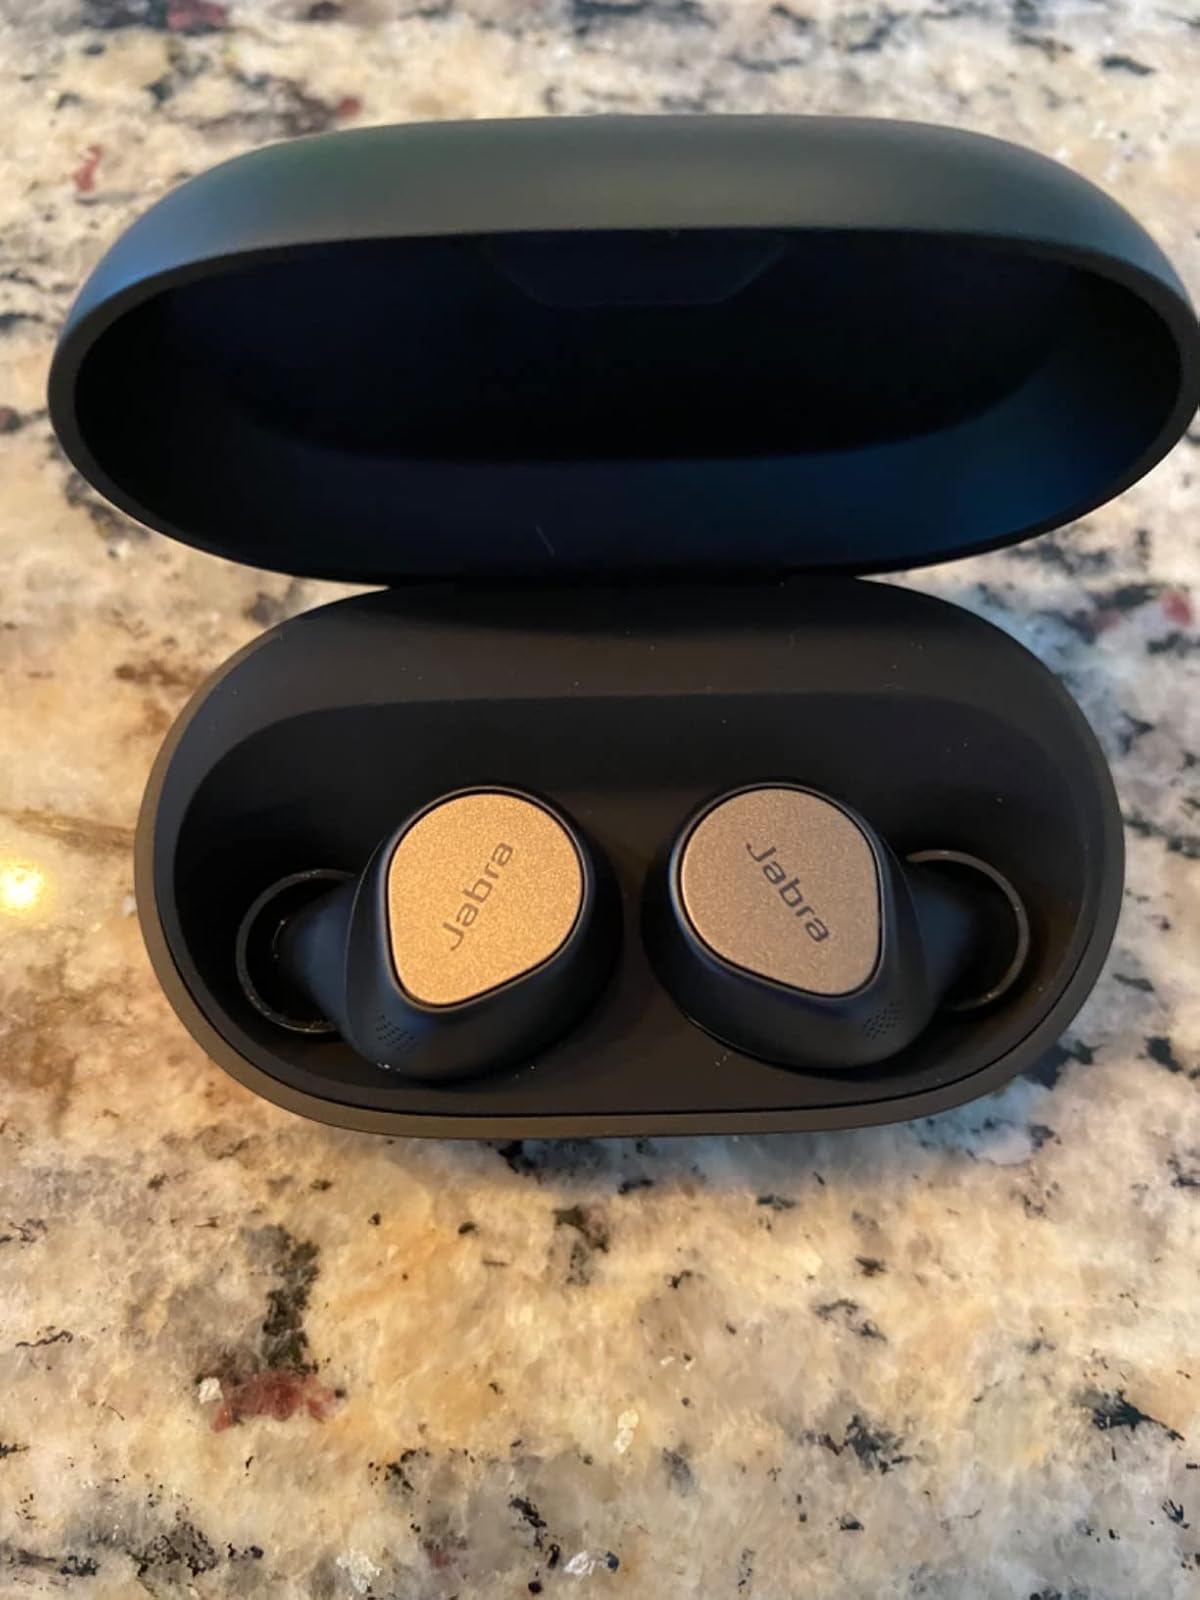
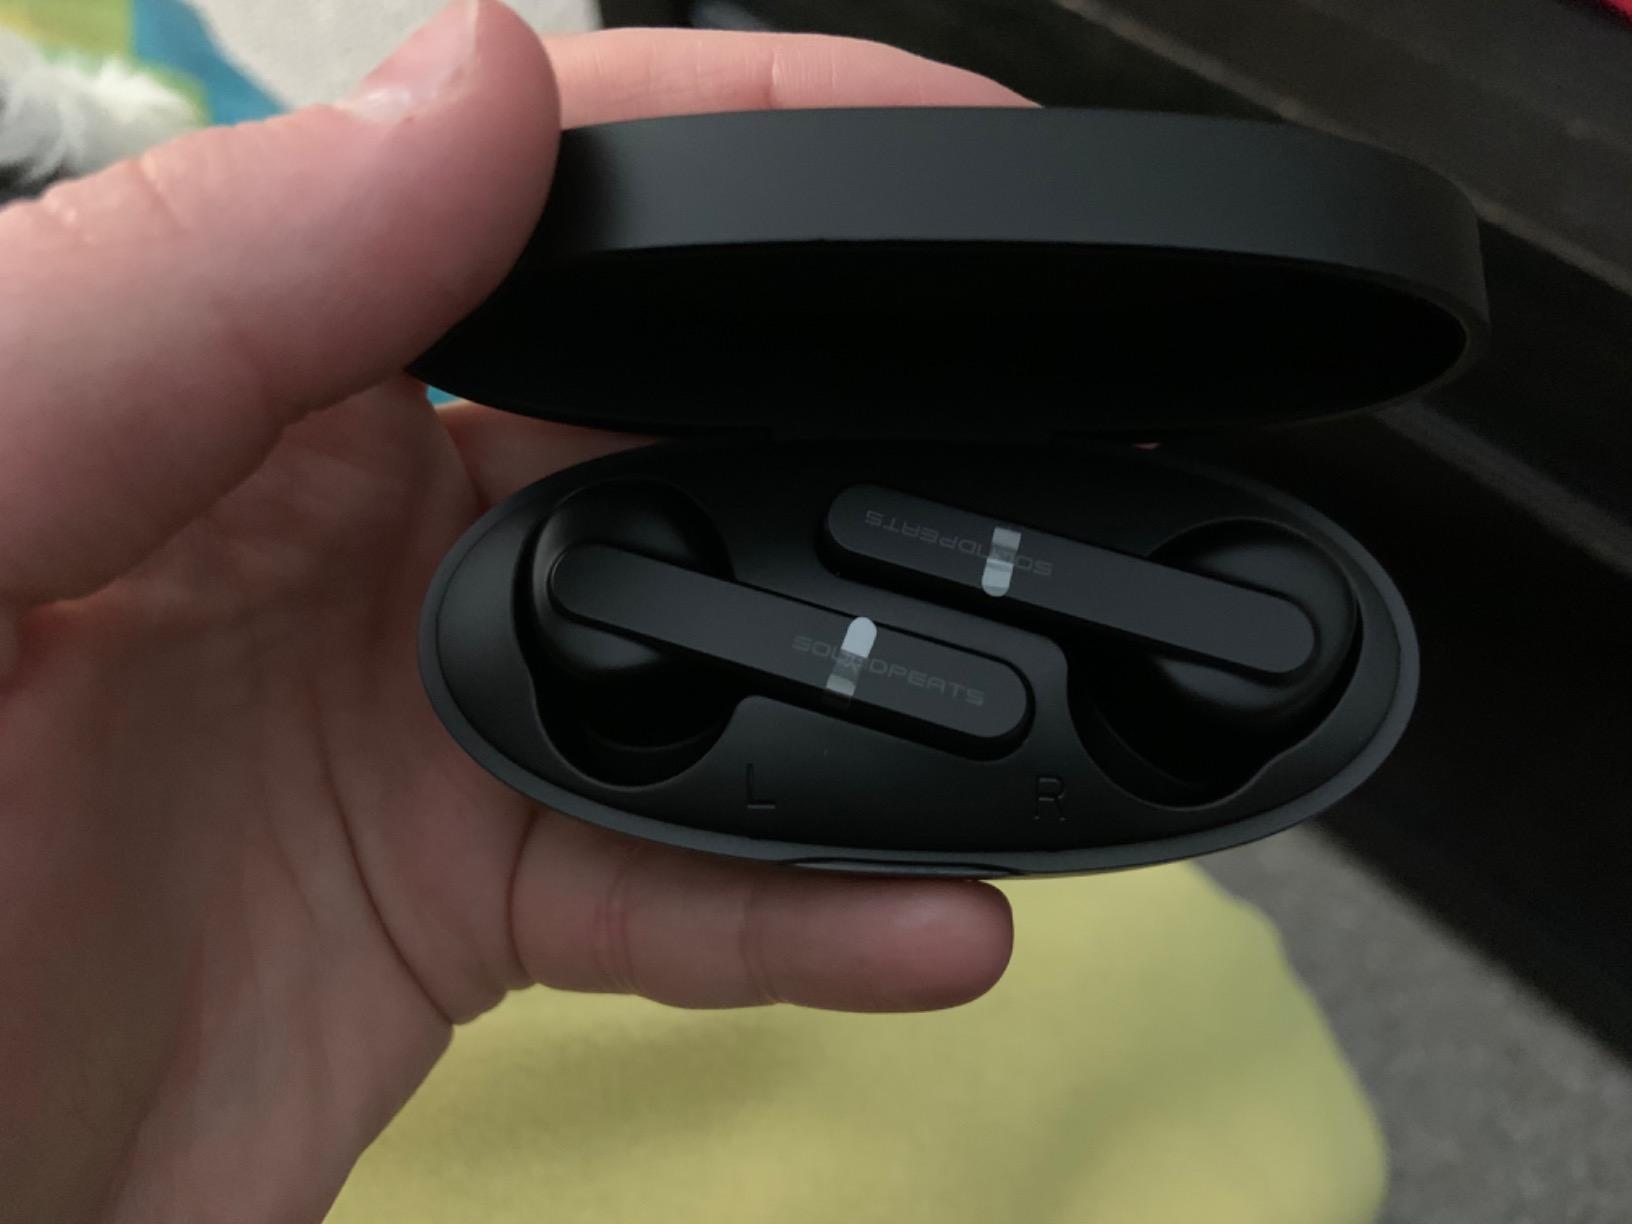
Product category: earbuds
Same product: no